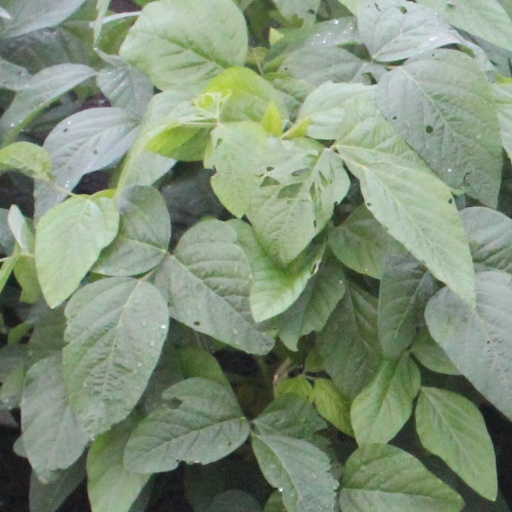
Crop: soybean